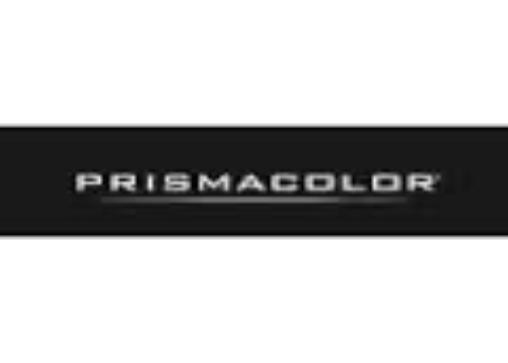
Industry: Necessities